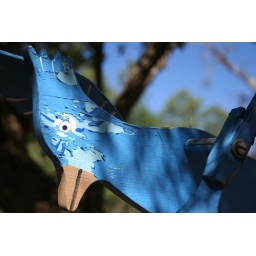
This blue bird with the wing paddles that spin in the wind, has seen better days.